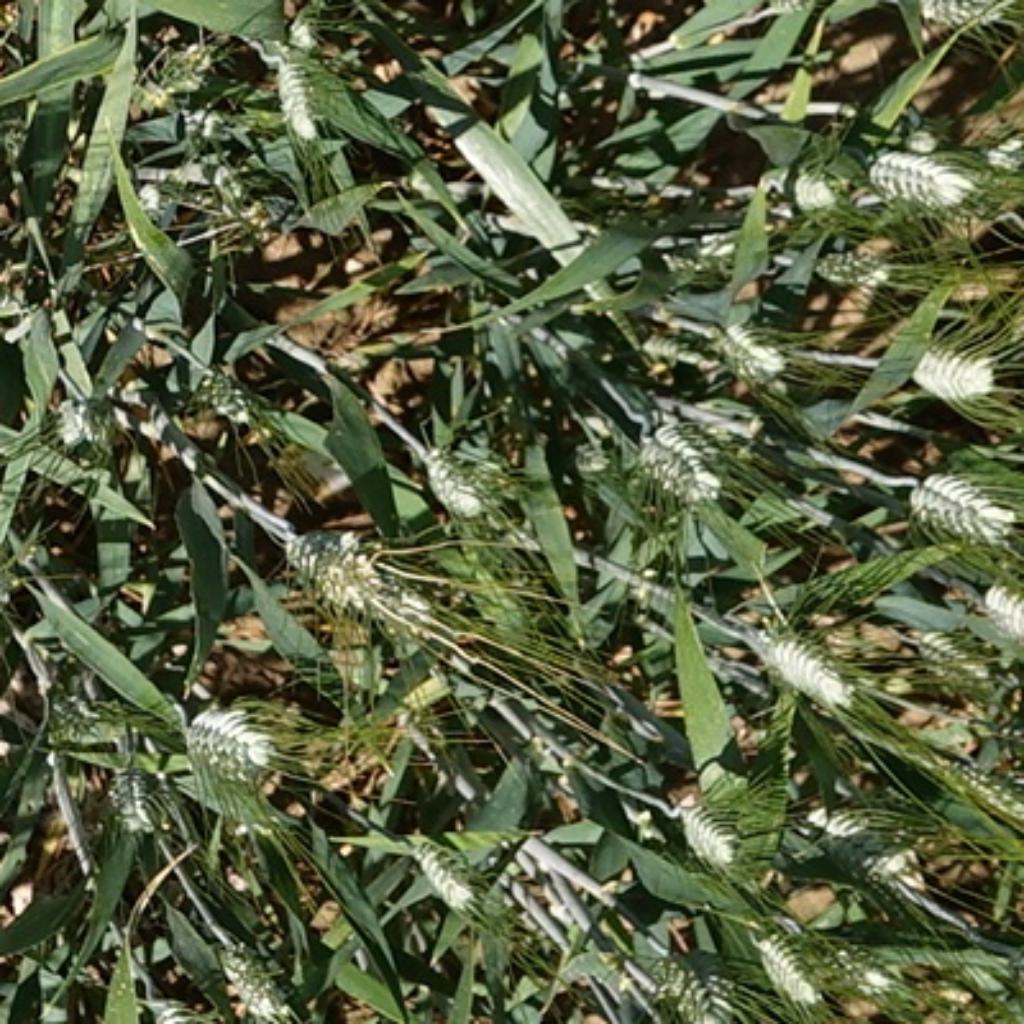
Country: France
Location: Gréoux
Wheat development stage: Filling